Garima Gospels

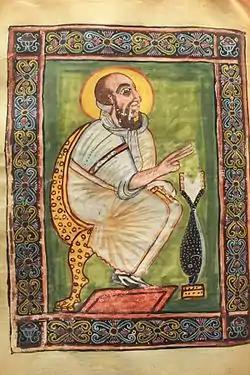
Evangelist portrait of Mark from Garima 2, likely the earlier of the two Garima Gospels

The Garima Gospels are three ancient Geʽez manuscripts containing all four canonical Gospel Books, as well as some supplementary material like lists of Gospel chapters. Garima 2, the earliest, is believed to be the earliest surviving complete illuminated Christian manuscript. Monastic tradition holds that the first two were composed close to the year 500, a date supported by recent radiocarbon analysis; samples from Garima 2 proposed a date of 390–570, while counterpart dating of samples from Garima 1 proposed a date of 530–660. The third manuscript is thought to date to a later period. The artwork in the manuscripts of the Garima Gospels also demonstrates their affinity to Christian artwork in late antique Coptic Egypt, Nubia, and Himyar (Yemen).